Andrew Carnegie

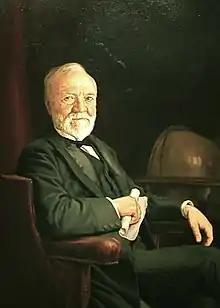
Carnegie as he appears in the National Portrait Gallery in Washington, D.C.

The union and company failed to come to an agreement, and management locked the union out. Workers considered the stoppage a "lockout" by management and not a "strike" by workers. As such, the workers would have been well within their rights to protest, and subsequent government action would have been a set of criminal procedures designed to crush what was seen as a pivotal demonstration of the growing labor rights movement, strongly opposed by management. Frick brought in thousands of strikebreakers to work the steel mills and Pinkerton agents to safeguard them.